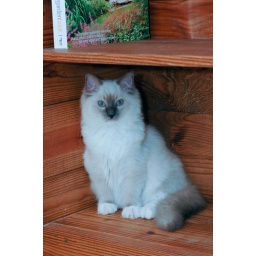
Apparently Loki enjoys wooden furniture, such as the living room coffee table and this bookcase in my office.